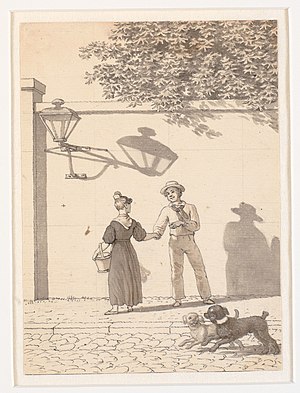
En matros, som tager afsked med sin pige
En matros, der tager afsked med sin pige eller Et møde ved parkens mur. Dagslys, som var titlen i auktionskataloget. Tegningen er et forarbejde til maleriet.[3]
En matros, der tager afsked med sin pige er et genremaleri fra juni 1840 af C.W. Eckersberg. Det har tidligere tilhørt grosserer B. Hirschsprung, men er i dag i Ribe Samlingen på Ribe Kunstmuseum. Værket havde i 2015-16 en central placering i udstillingen Eckersberg - En smuk løgn på SMK i København, hvor det blev brugt som hovedmotiv både på udstillingsplakat og tilhørende katalog.